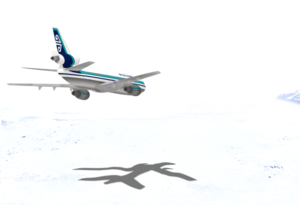
Image de synthèse illustrant le vol 901 d'Air New Zealand avant son impact sur le mont Ross."
Le 28 novembre 1979, un DC-10 effectuant le vol Air New Zealand 901 s'écrase sur le mont Erebus, en Antarctique, en ne laissant aucun rescapé parmi les 237 passagers et les 20 membres d'équipage. La catastrophe a pour origine l'utilisation d'un plan de vol erroné combinée à une situation météorologique de blanc dehors.
Une illusion sensorielle est une perception reconnue comme différant de la réalité, c'est-à-dire, qui est démentie par les autres expériences. On parle d'illusion d'optique quand elles concernent la vision humaine, d'illusion auditive quand il s'agit d'audition, d'illusion tactile quand il s'agit du toucher.